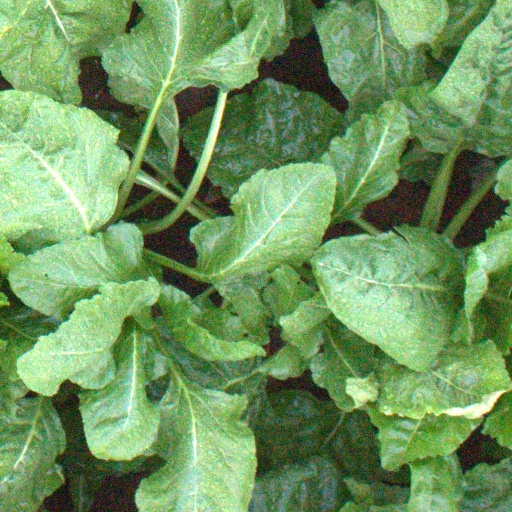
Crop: sugar beet